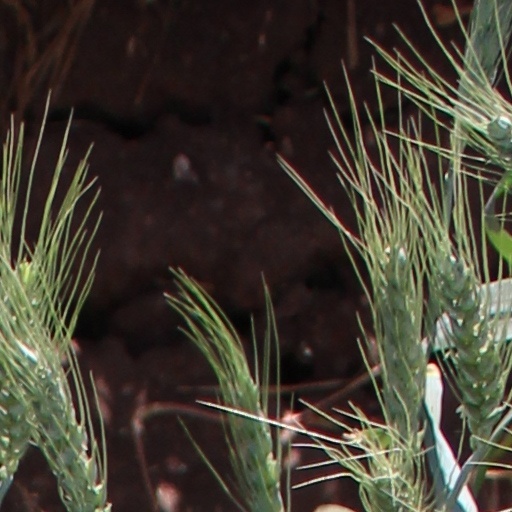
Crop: wheat